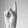
ASL letter: K